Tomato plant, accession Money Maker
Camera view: bottom (45 deg); turntable rotation: 0 degrees
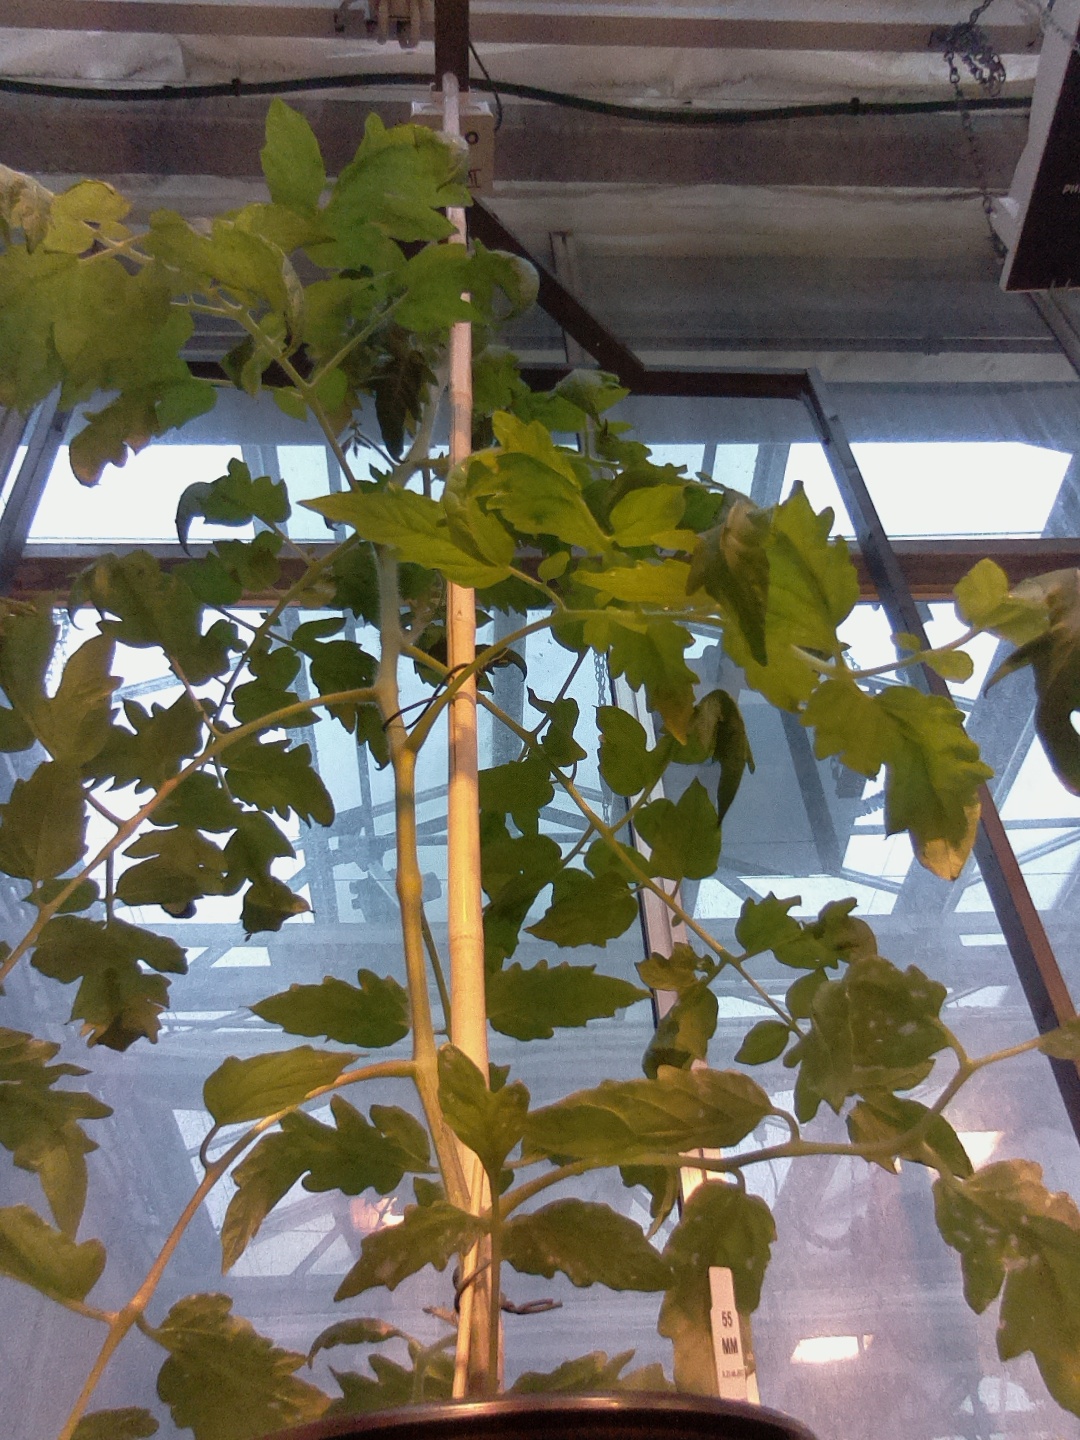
BBCH growth stage 60: First flowers open